Sutton Bridge, Oxfordshire

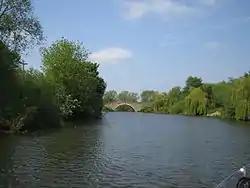
Sutton Bridge

Sutton Bridge is a road bridge across the River Thames near the village of Sutton Courtenay, Oxfordshire, England. It is a stone structure built in 1807 with three arches over the main river and two smaller ones across the flood plain. An extension was built in 1809 across the Culham Cut, just below Culham Lock. It was originally a toll bridge and replaced an earlier multi-arch bridge over the original weir and a ferry at this site. It is a Grade II listed building.